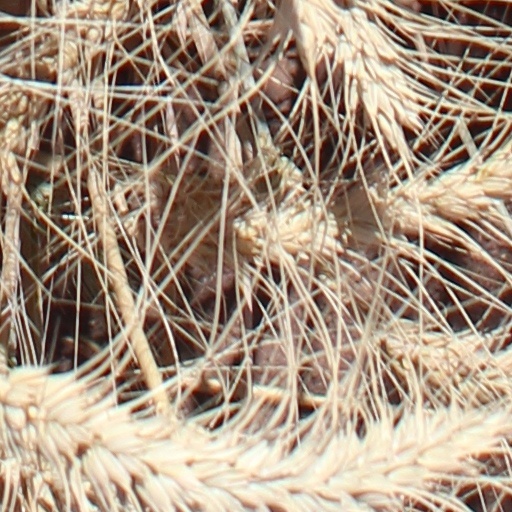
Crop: wheat